Blomard

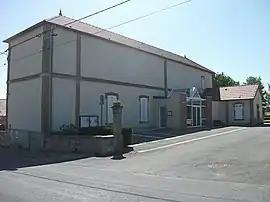
Town hall

Blomard is a commune in the Allier department in central France.